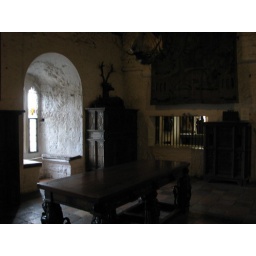
That table was looted from a ship of the Spanish Armada. taken by Jon